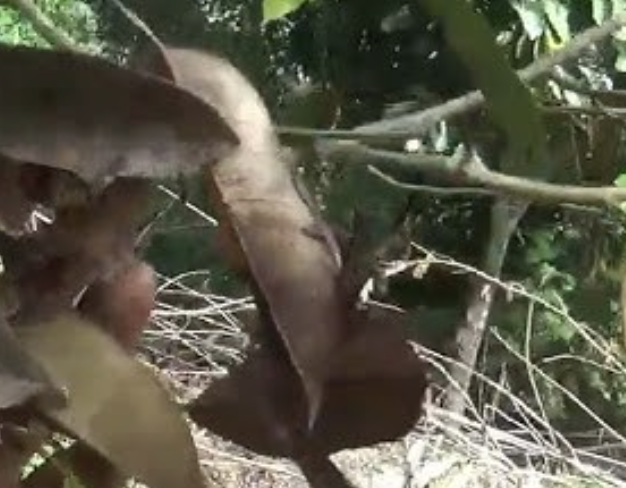
Label: sooty_mold